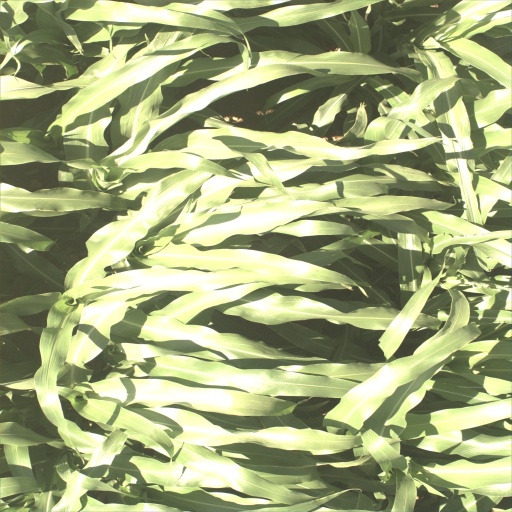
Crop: sorghum